Flag of the Black Country

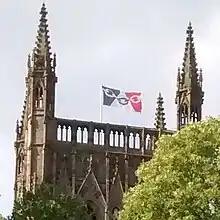
Worcester Cathedral flying the Black Country Flag.

The flag is one of very few regional, non-historic county flags that may be flown without consent of a local planning authority, providing the flag is "maintained in a condition that does not impair the overall visual appearance of the site" and does not block official signs (such as road signs).